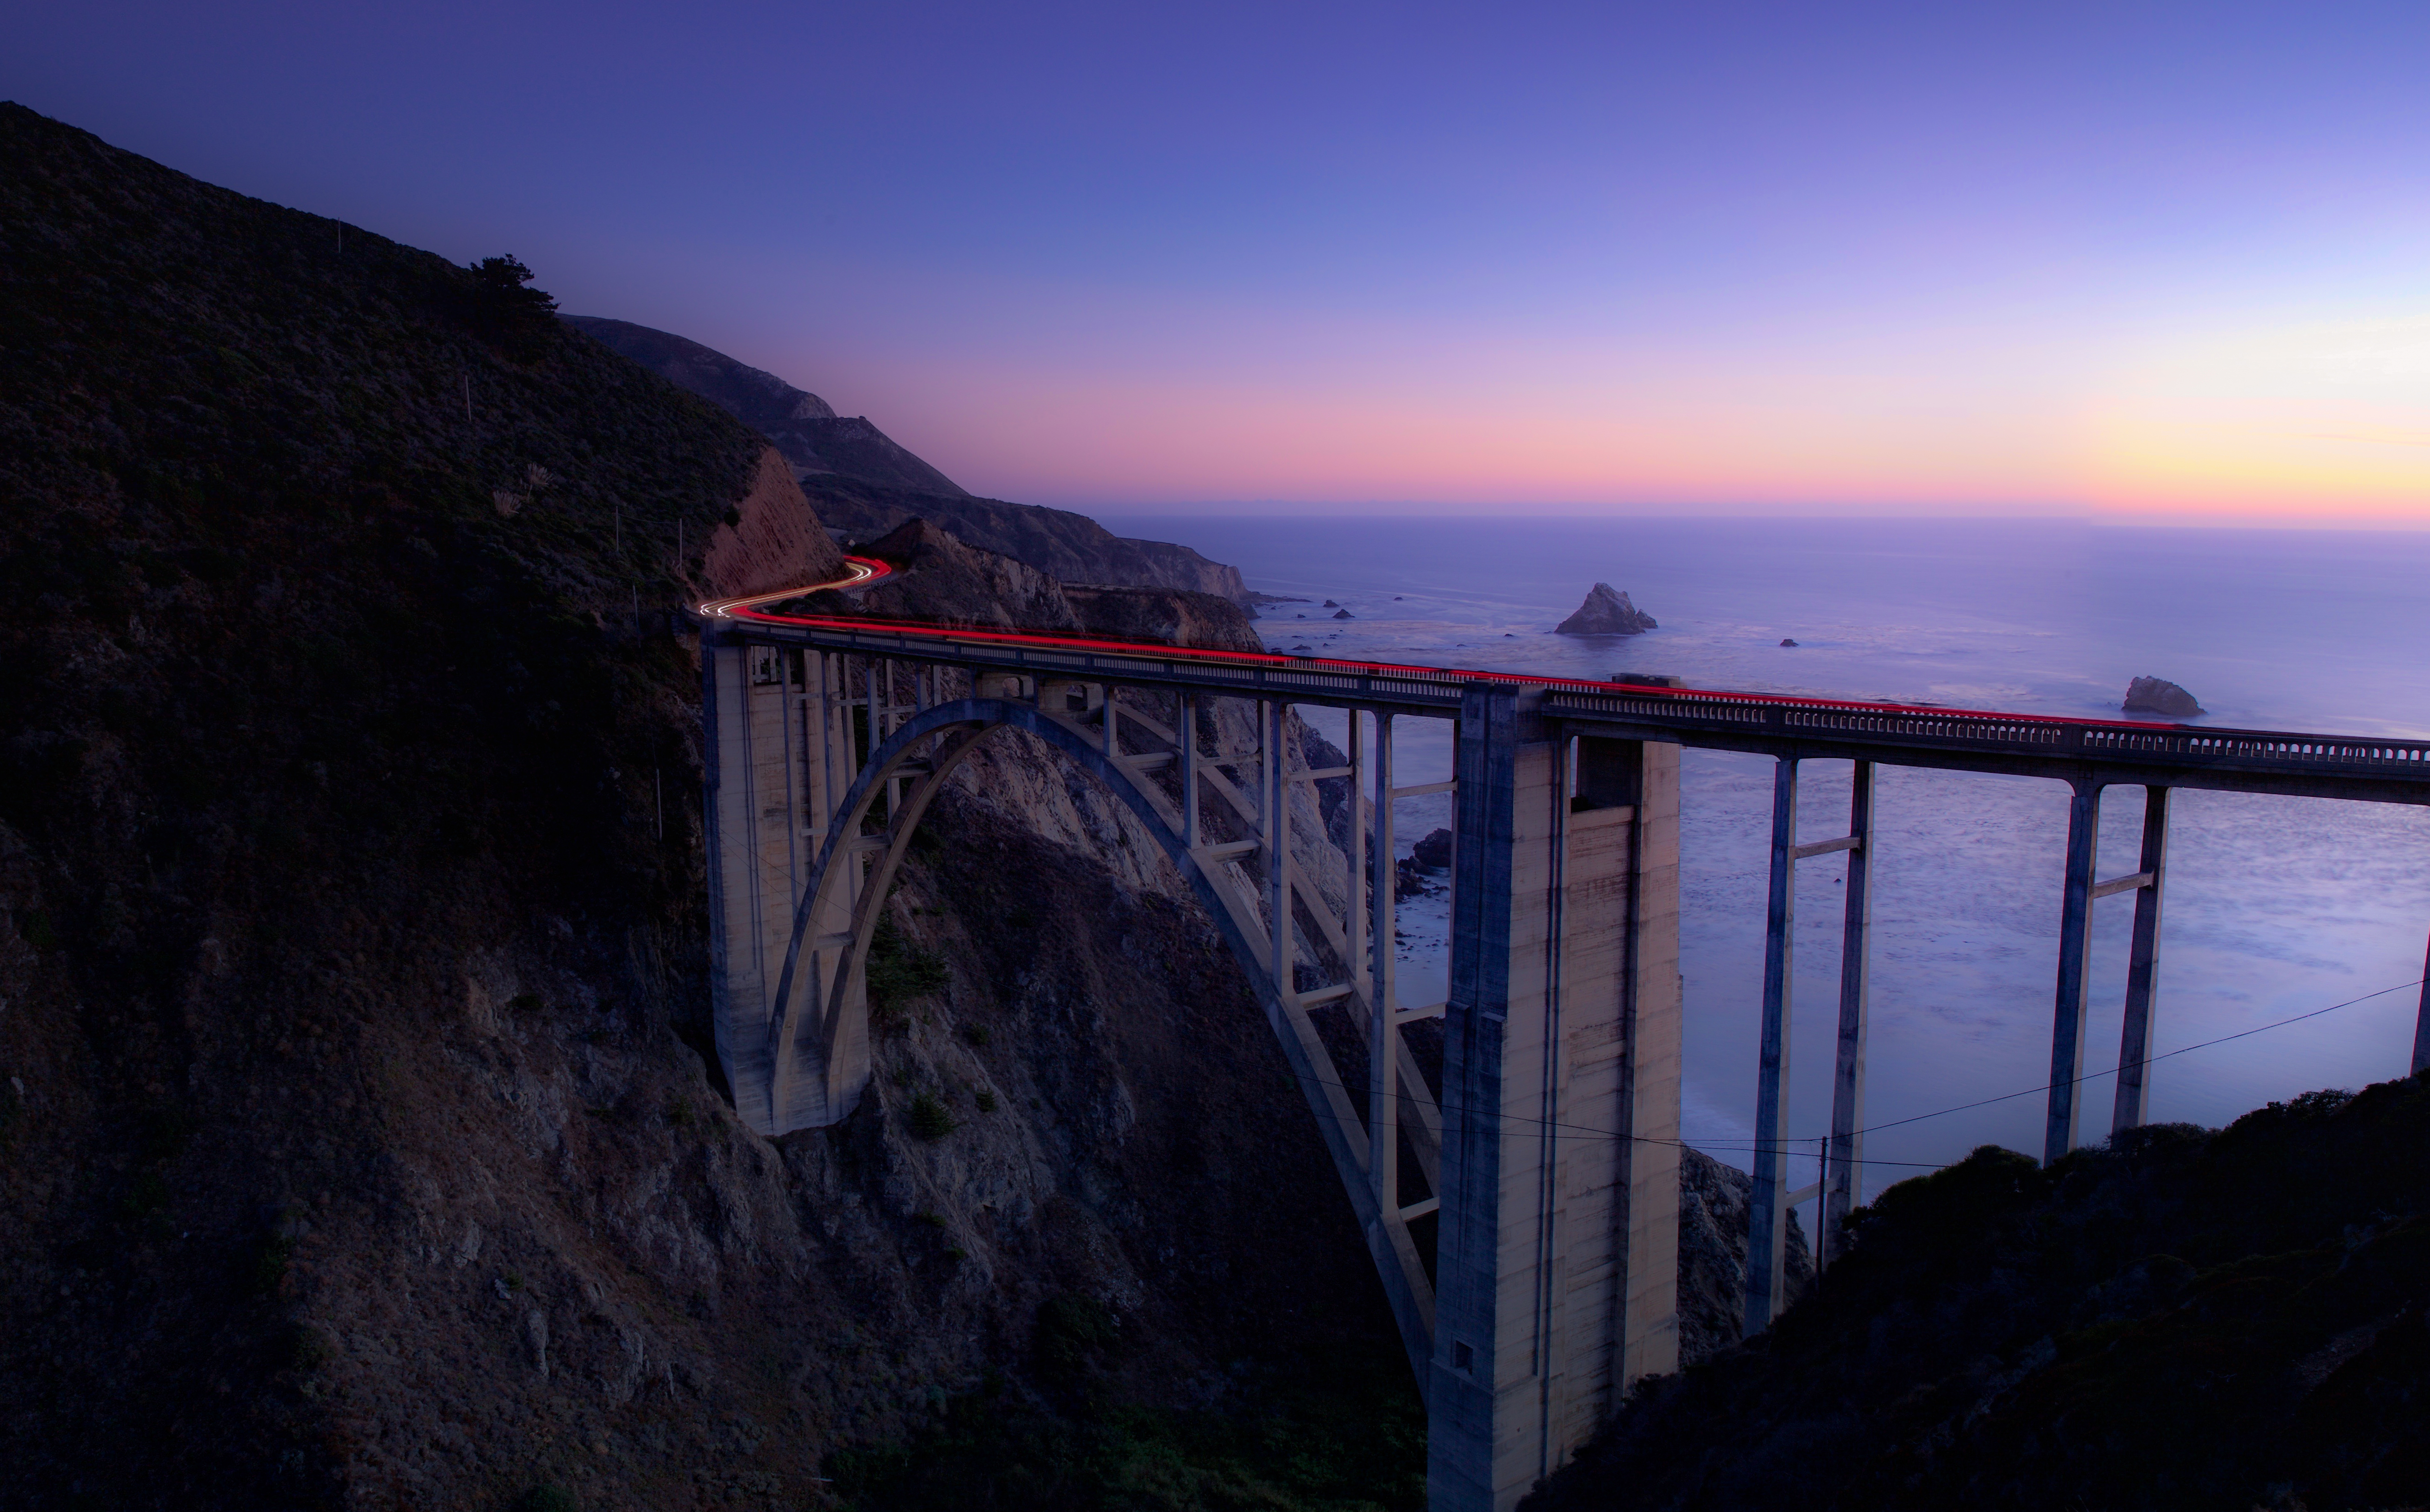
sea, coast, water, ocean, mountain, architecture, sunrise, sunset, bridge, morning, dawn, dusk, evening, reflection, seascape, rocky, seashore, long exposure, rocks, outdoors, hills, lights, mountains, infrastructure, steel structure, atmospheric phenomenon